Folk high school

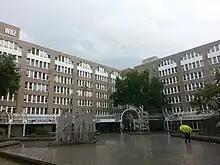
Volkshochschule Düsseldorf, Germany

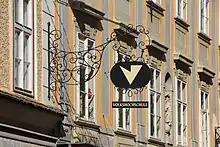
Volkshochschule Krems an der Donau, Austria

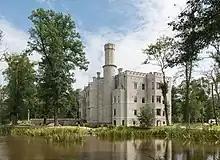
Karpniki Castle, location of the "Słoneczna Szkoła" folk high school in 1946–1949

Folk high schools in Germany, Switzerland and Austria are usually funded on a local level and provide non-credit courses for adults in: